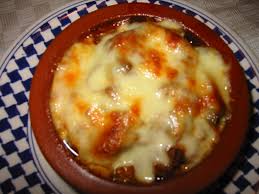
Yemek: et_sote